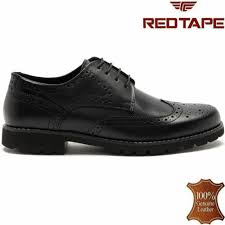
Label: Brogue